Zobel network

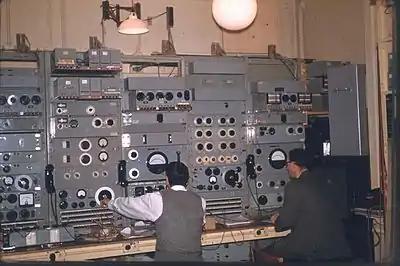
BBC engineers equalising audio landlines circa 1959. The boxes with two large black dials towards the top of the equipment racks are adjustable Zobel equalisers. They are used both for temporary outside broadcast lines and for checking the engineer's calculations prior to building permanent units

The basis of a Zobel network is a balanced bridge circuit as shown in the circuit to the right. The condition for balance is that;